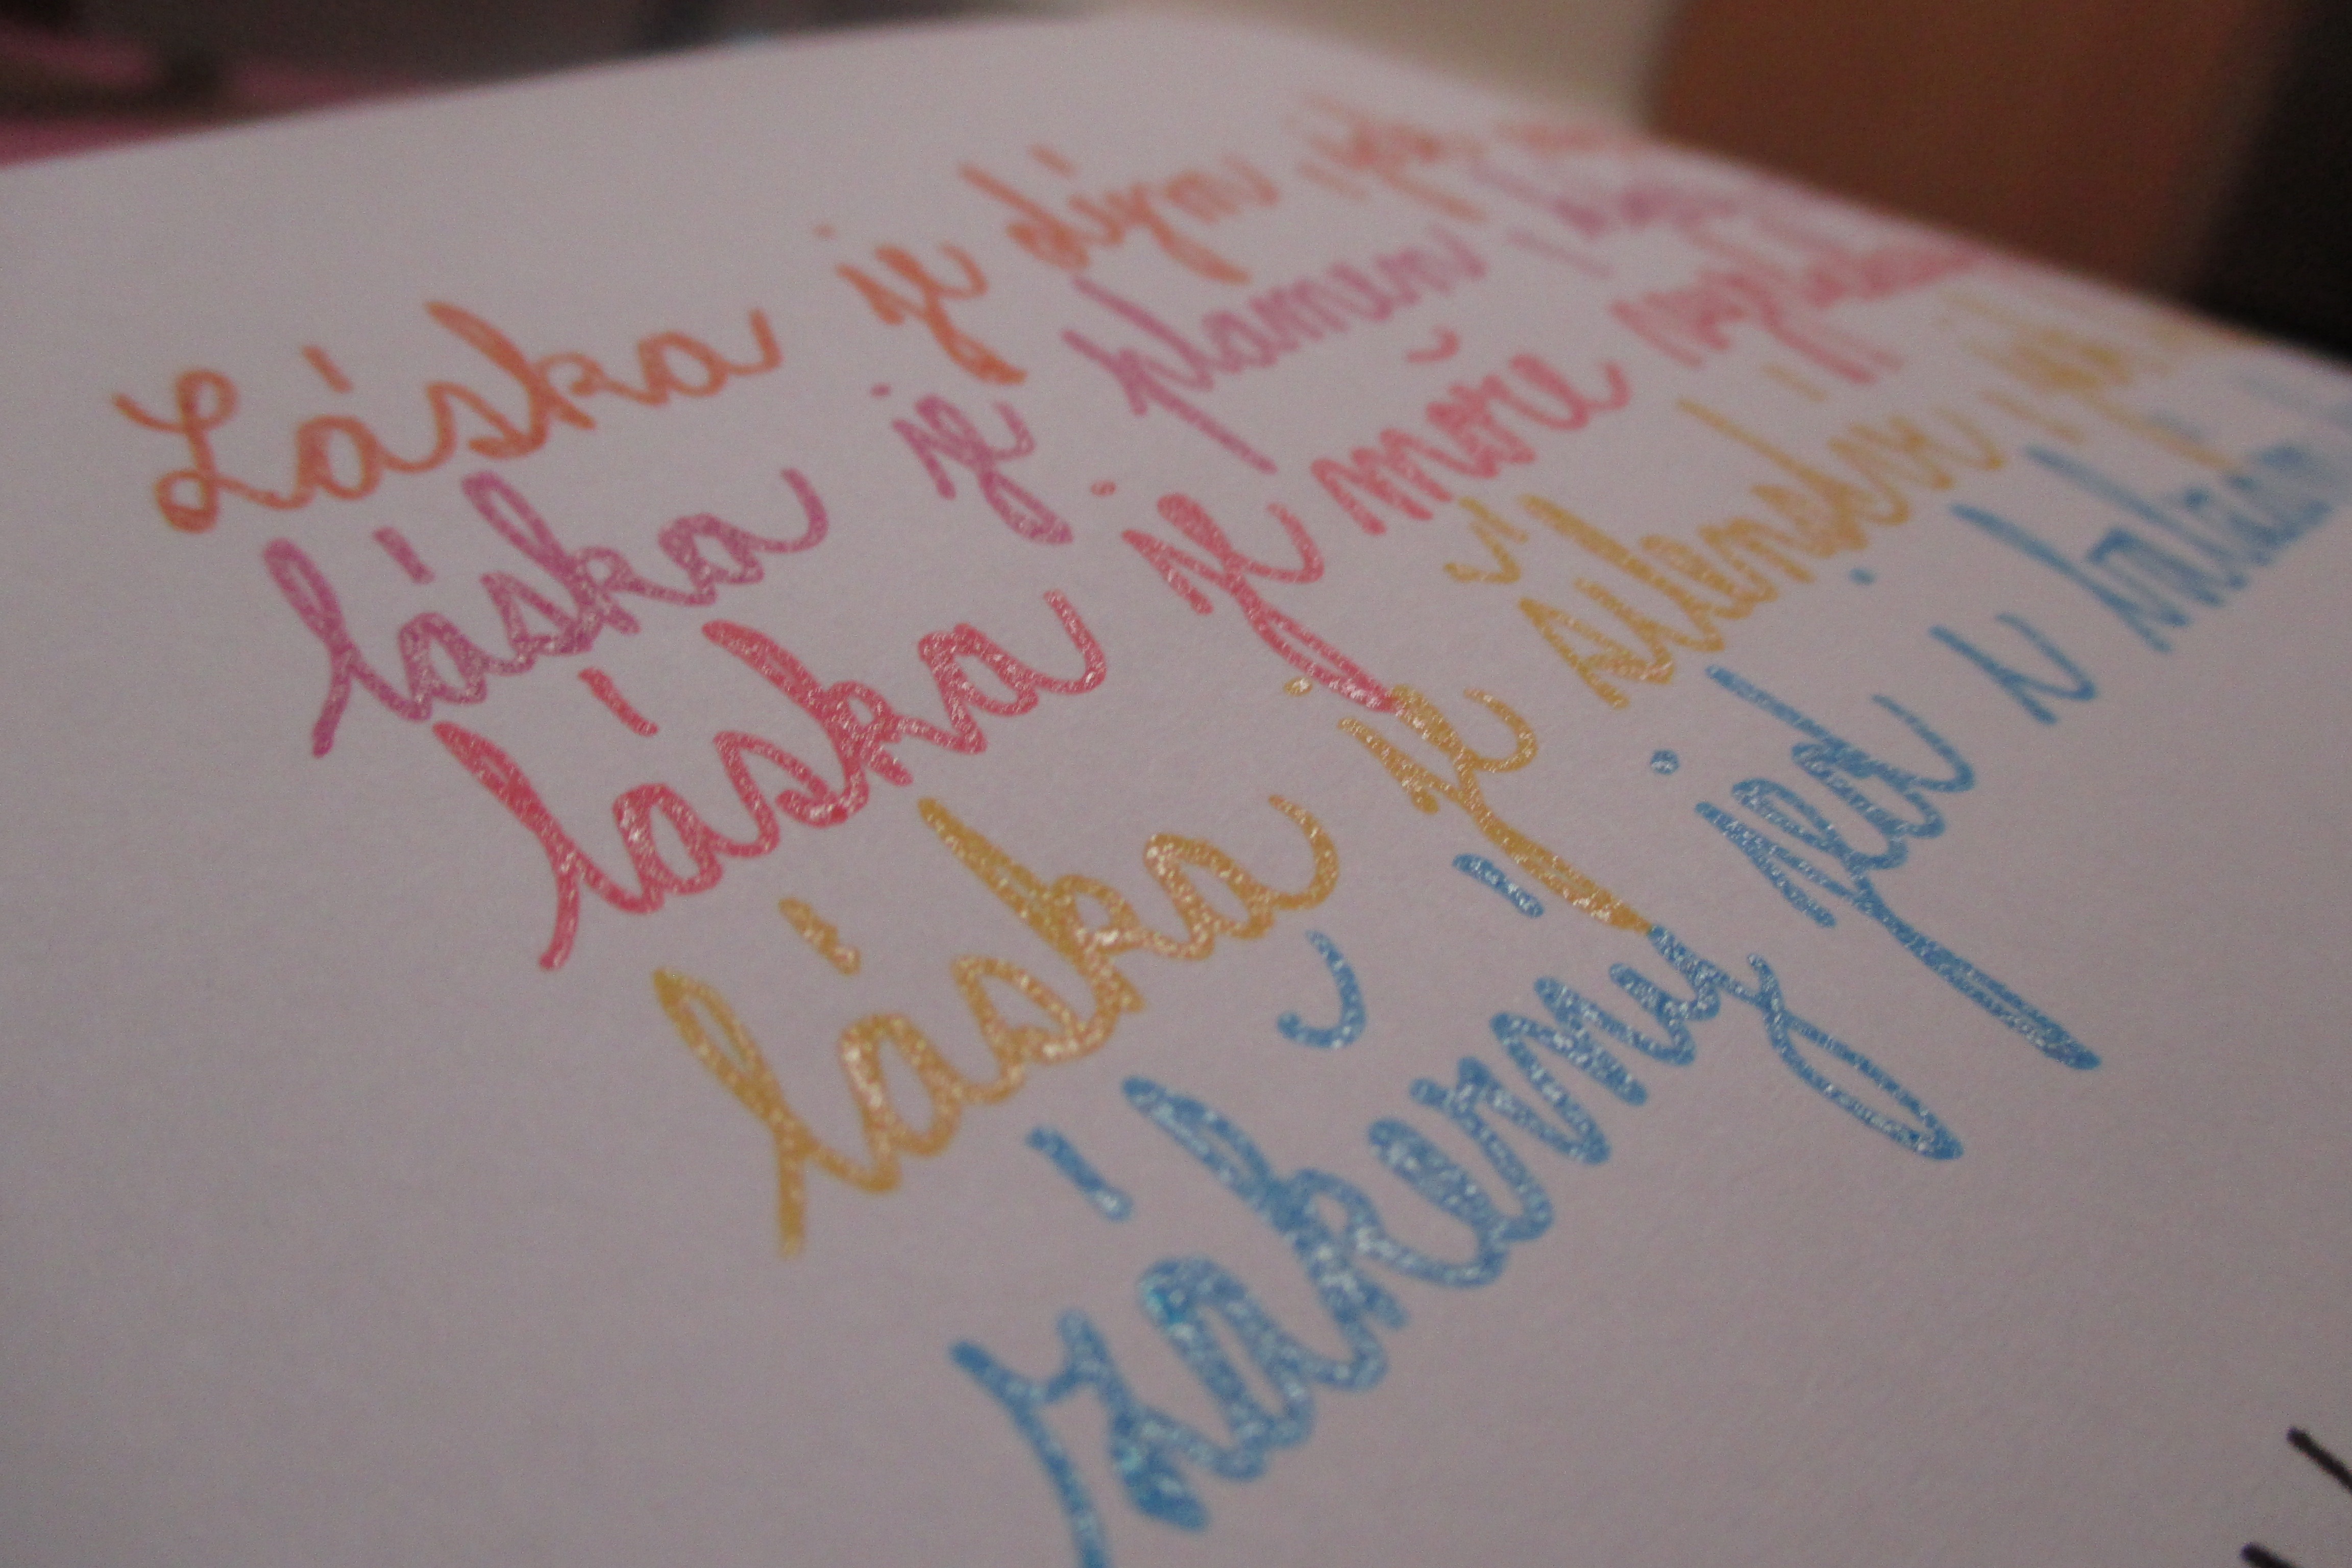
writing, brand, font, art, sketch, text, handwriting, calligraphy, quote